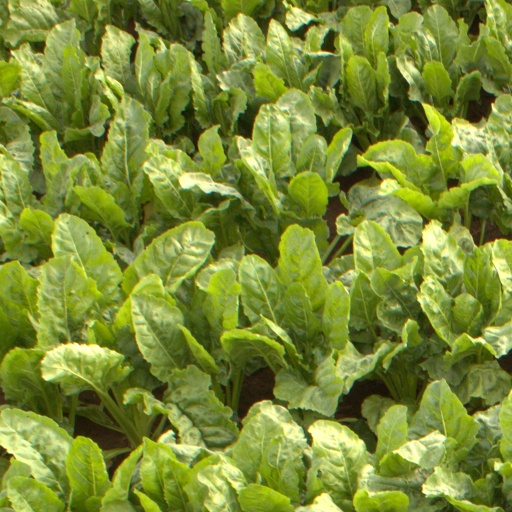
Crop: sugar beet